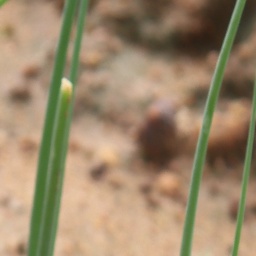
Label: Stemphylium leaf blight and collectrichum leaf blight